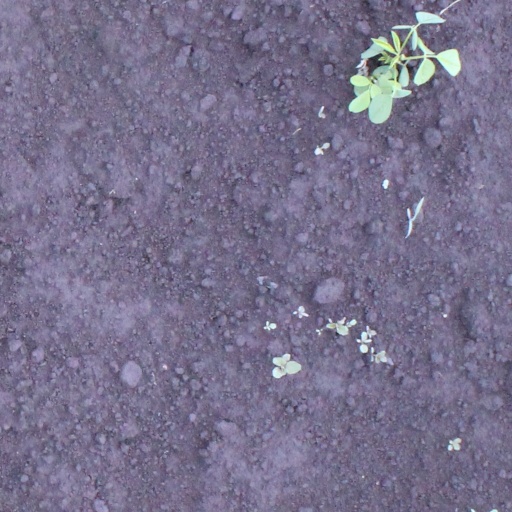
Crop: soybean